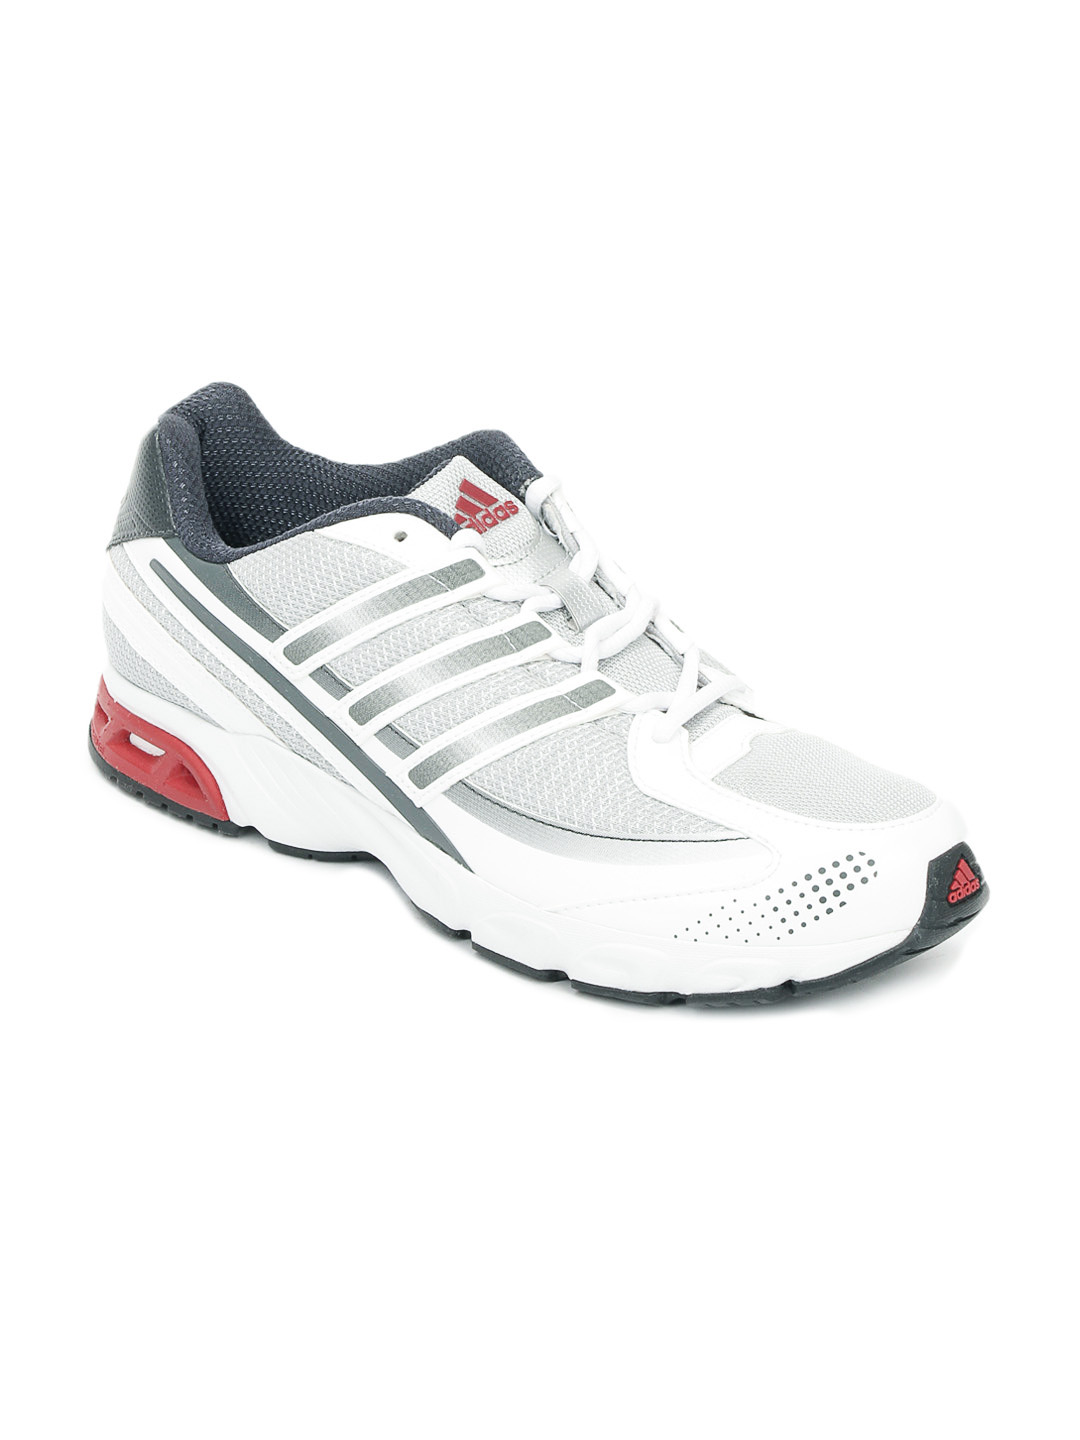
ADIDAS Men Silver Adi Quest Sports Shoes
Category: Footwear / Shoes / Sports Shoes
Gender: Men
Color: Silver
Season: Summer 2010
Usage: Sports